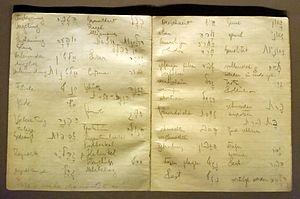
Franz Kafka est un écrivain austro-hongrois de langue allemande et de religion juive, né le 3 juillet 1883 à Prague et mort le 3 juin 1924 à Kierling. Il est considéré comme l'un des écrivains majeurs du XXᵉ siècle.